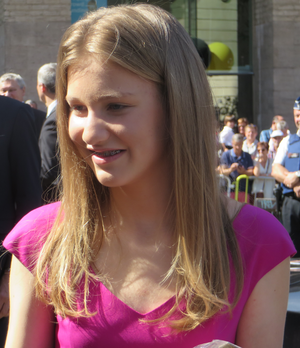
En Belgique, l'héritier du trône ne porte pas systématiquement le titre de duc de Brabant. Instauré par l'arrêté royal du 16 décembre 1840, celui-ci est réservé initialement au fils aîné du roi, ou à défaut au fils aîné du fils aîné. Puisque la Couronne de Belgique se transmet par primogéniture simple depuis 1991, il est réservé, depuis une réforme par l'arrêté royal du 16 octobre 2001, à l’enfant aîné du roi des Belges, ou à son défaut, par l’enfant aîné de l’enfant aîné du roi. Cet article recense l’ensemble des héritiers du trône de Belgique depuis 1833 à nos jours.
La princesse Élisabeth de Belgique, duchesse de Brabant, née le 25 octobre 2001 à Anderlecht, est membre de la famille royale belge et l’héritière du trône depuis que son père, le roi Philippe a prêté serment devant les chambres réunies, le 21 juillet 2013.
Philippe, né le 15 avril 1960 au château du Belvédère à Bruxelles, est, depuis le 21 juillet 2013, le septième roi des Belges.